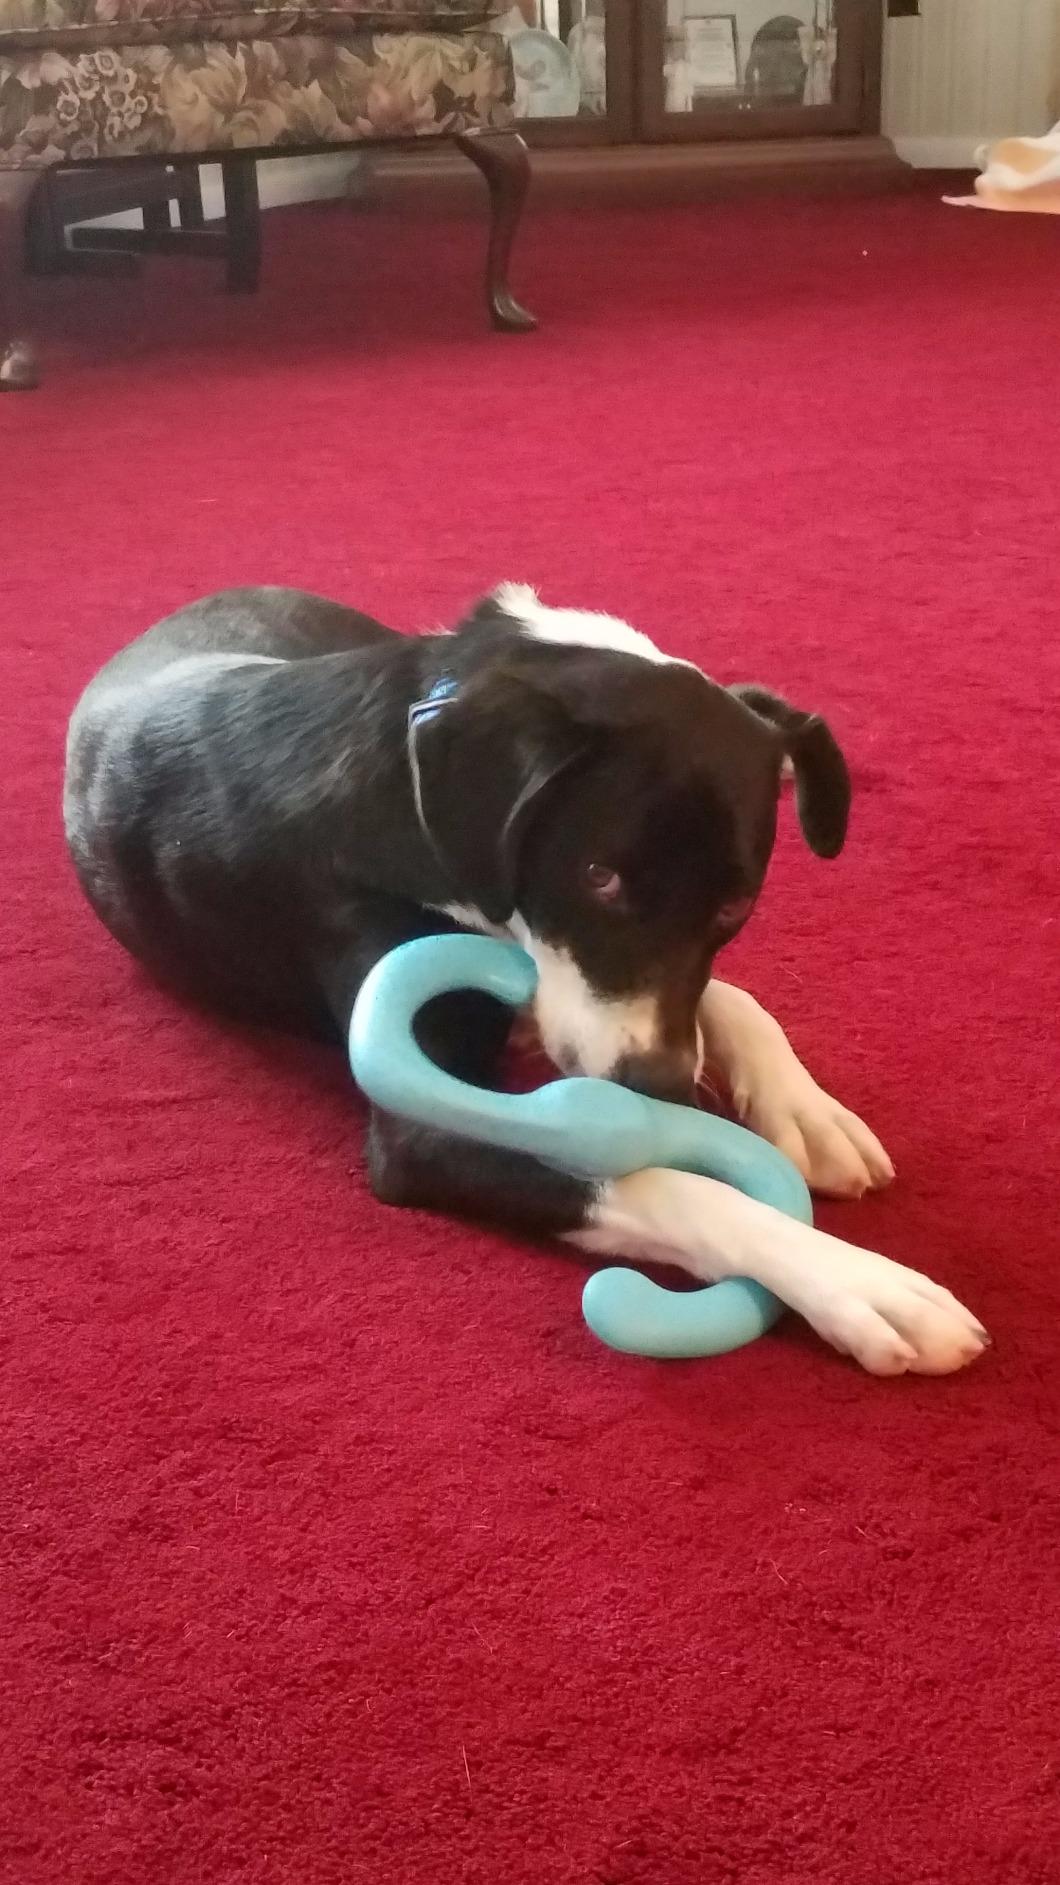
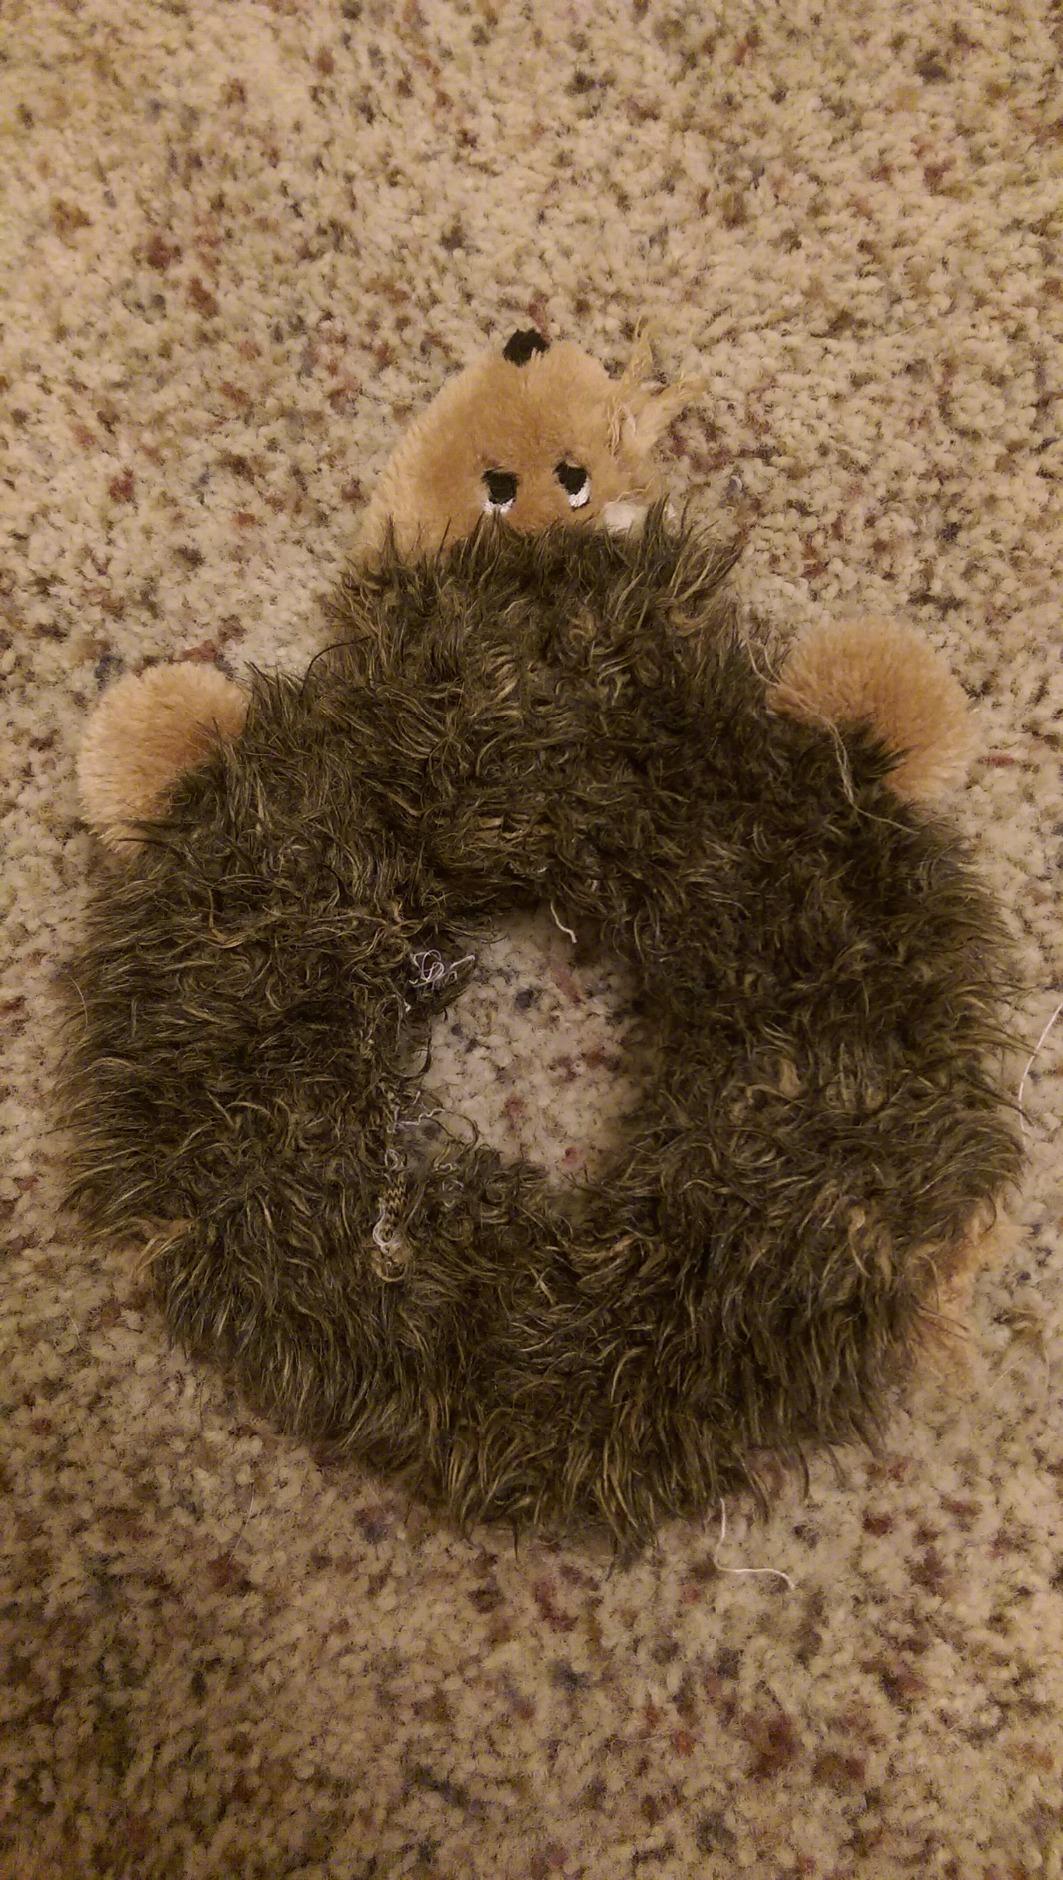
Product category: items_toy
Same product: no